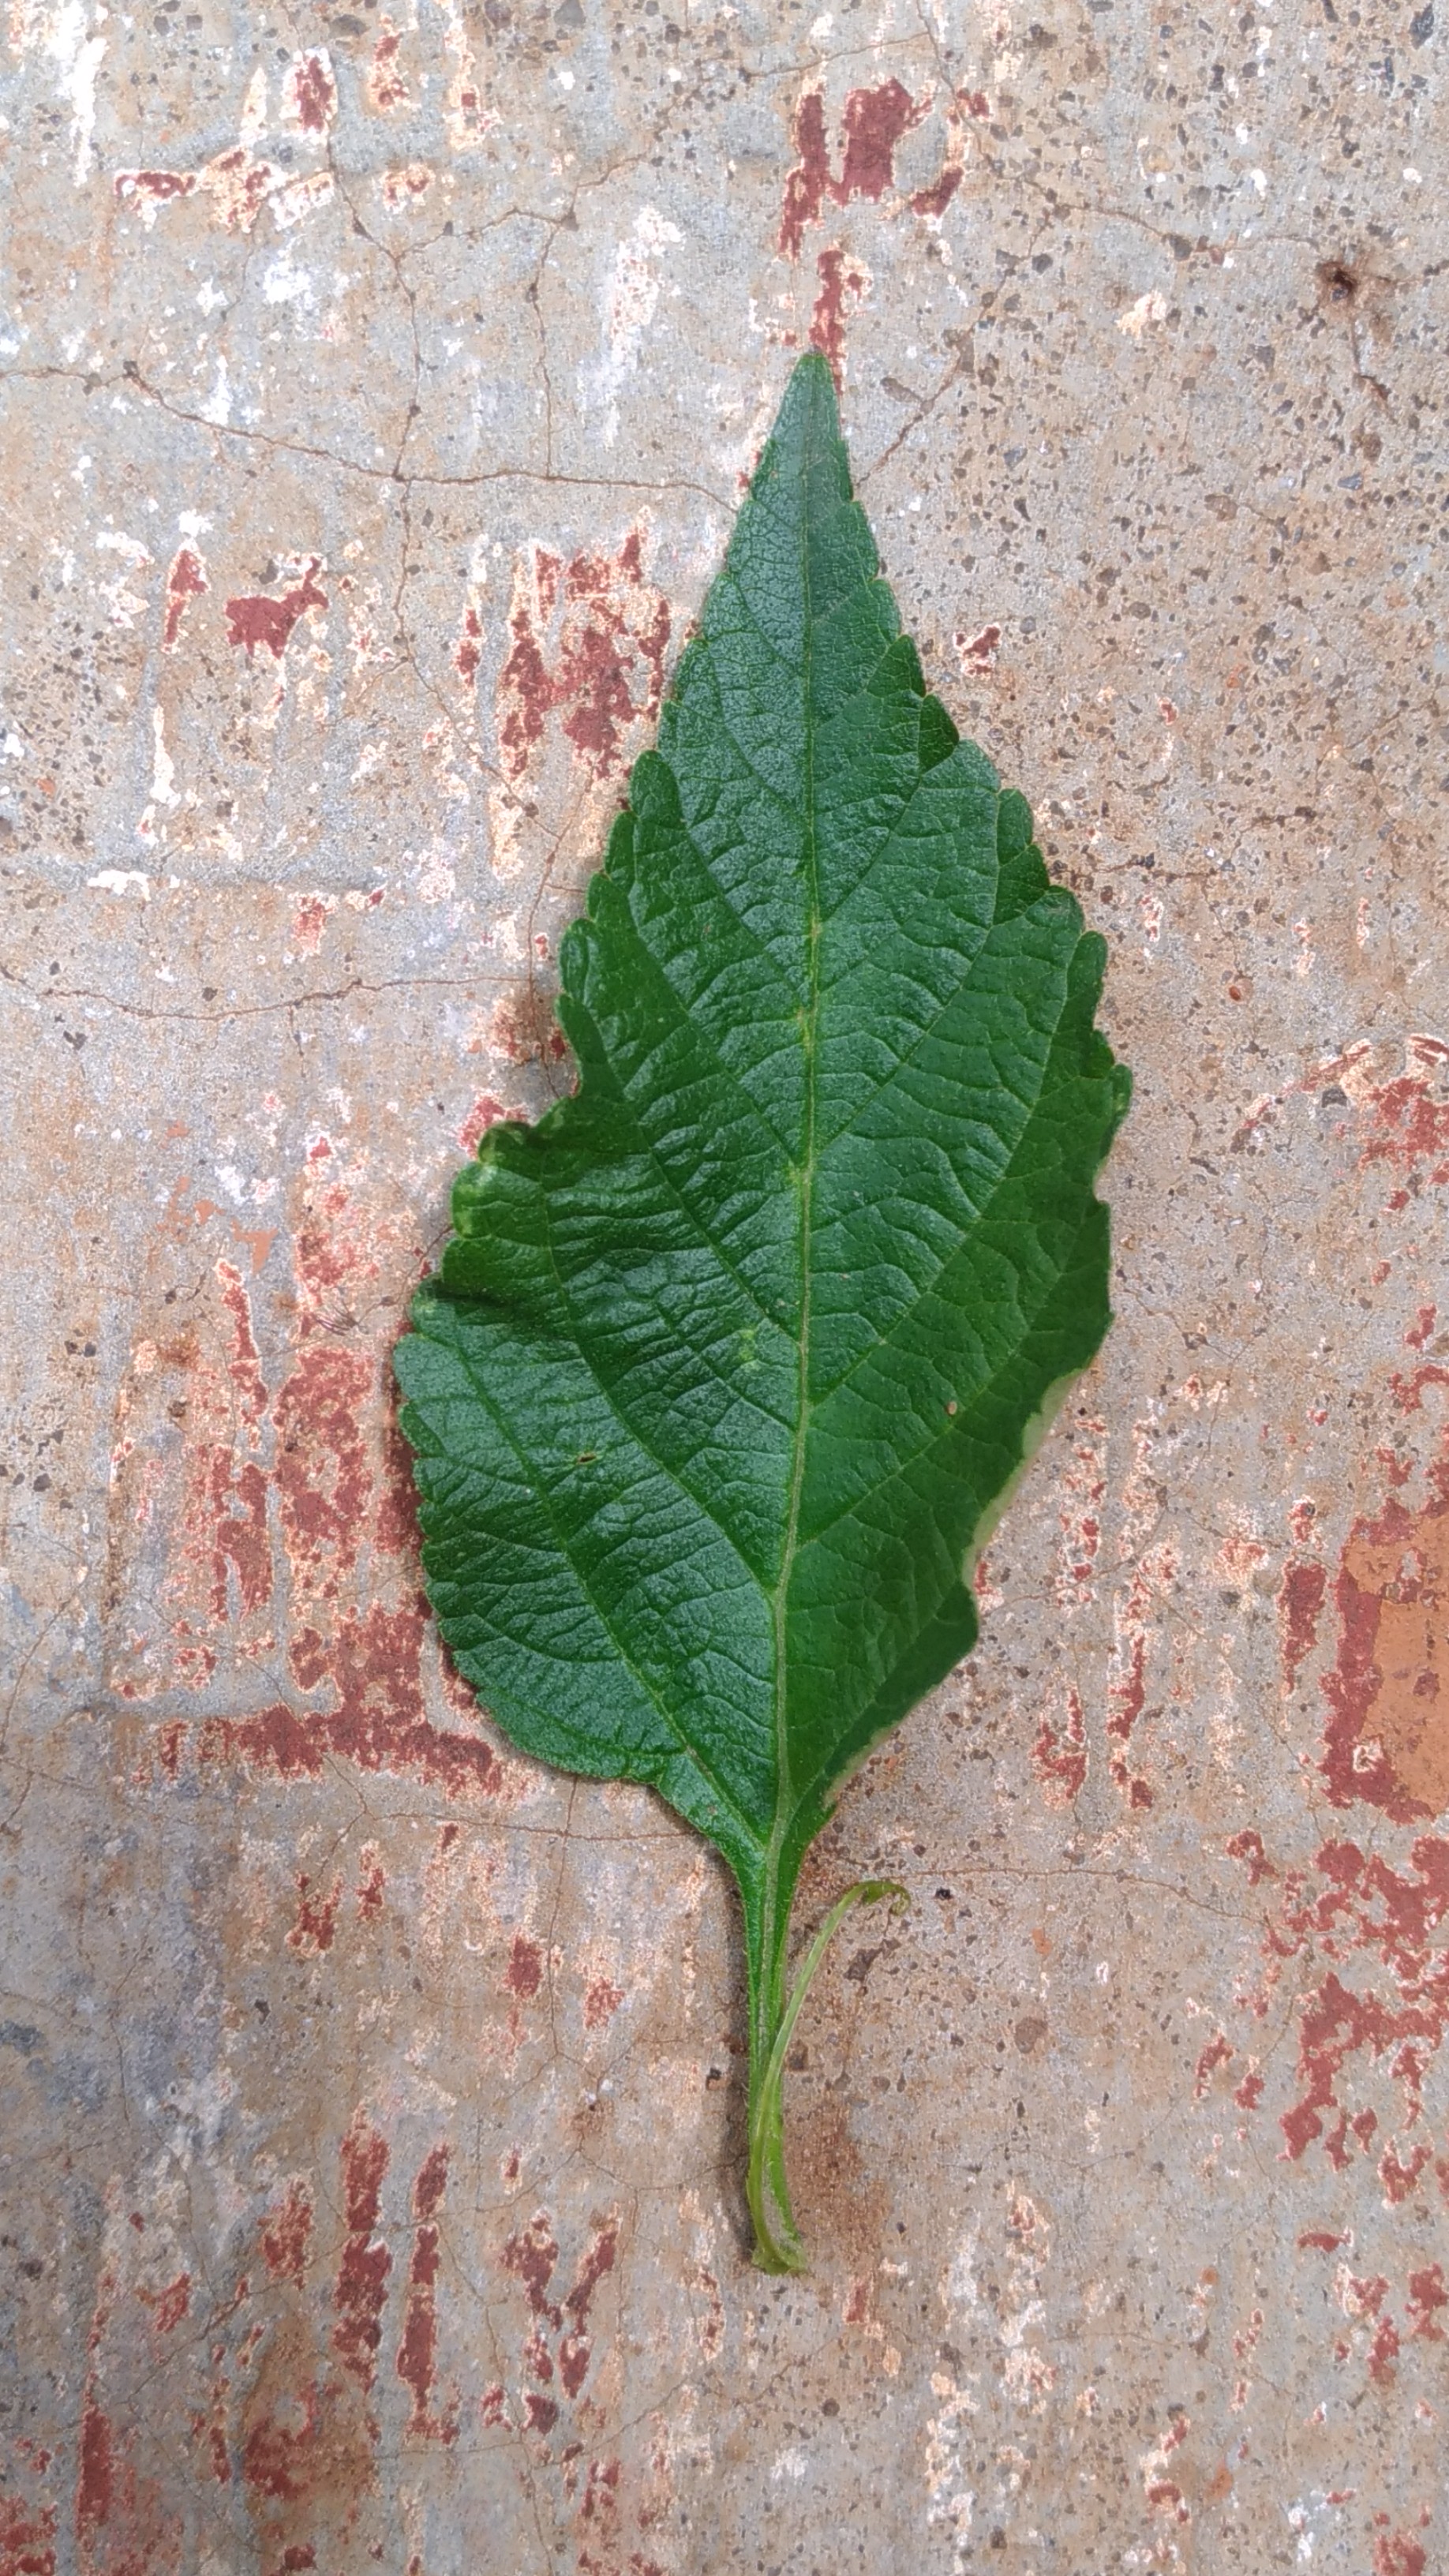
Plant: Lantana